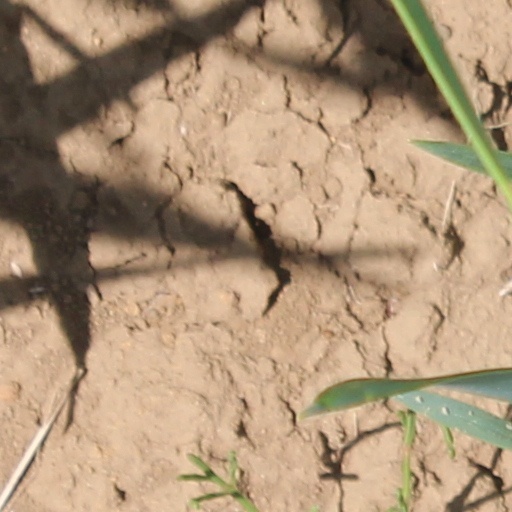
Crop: wheat